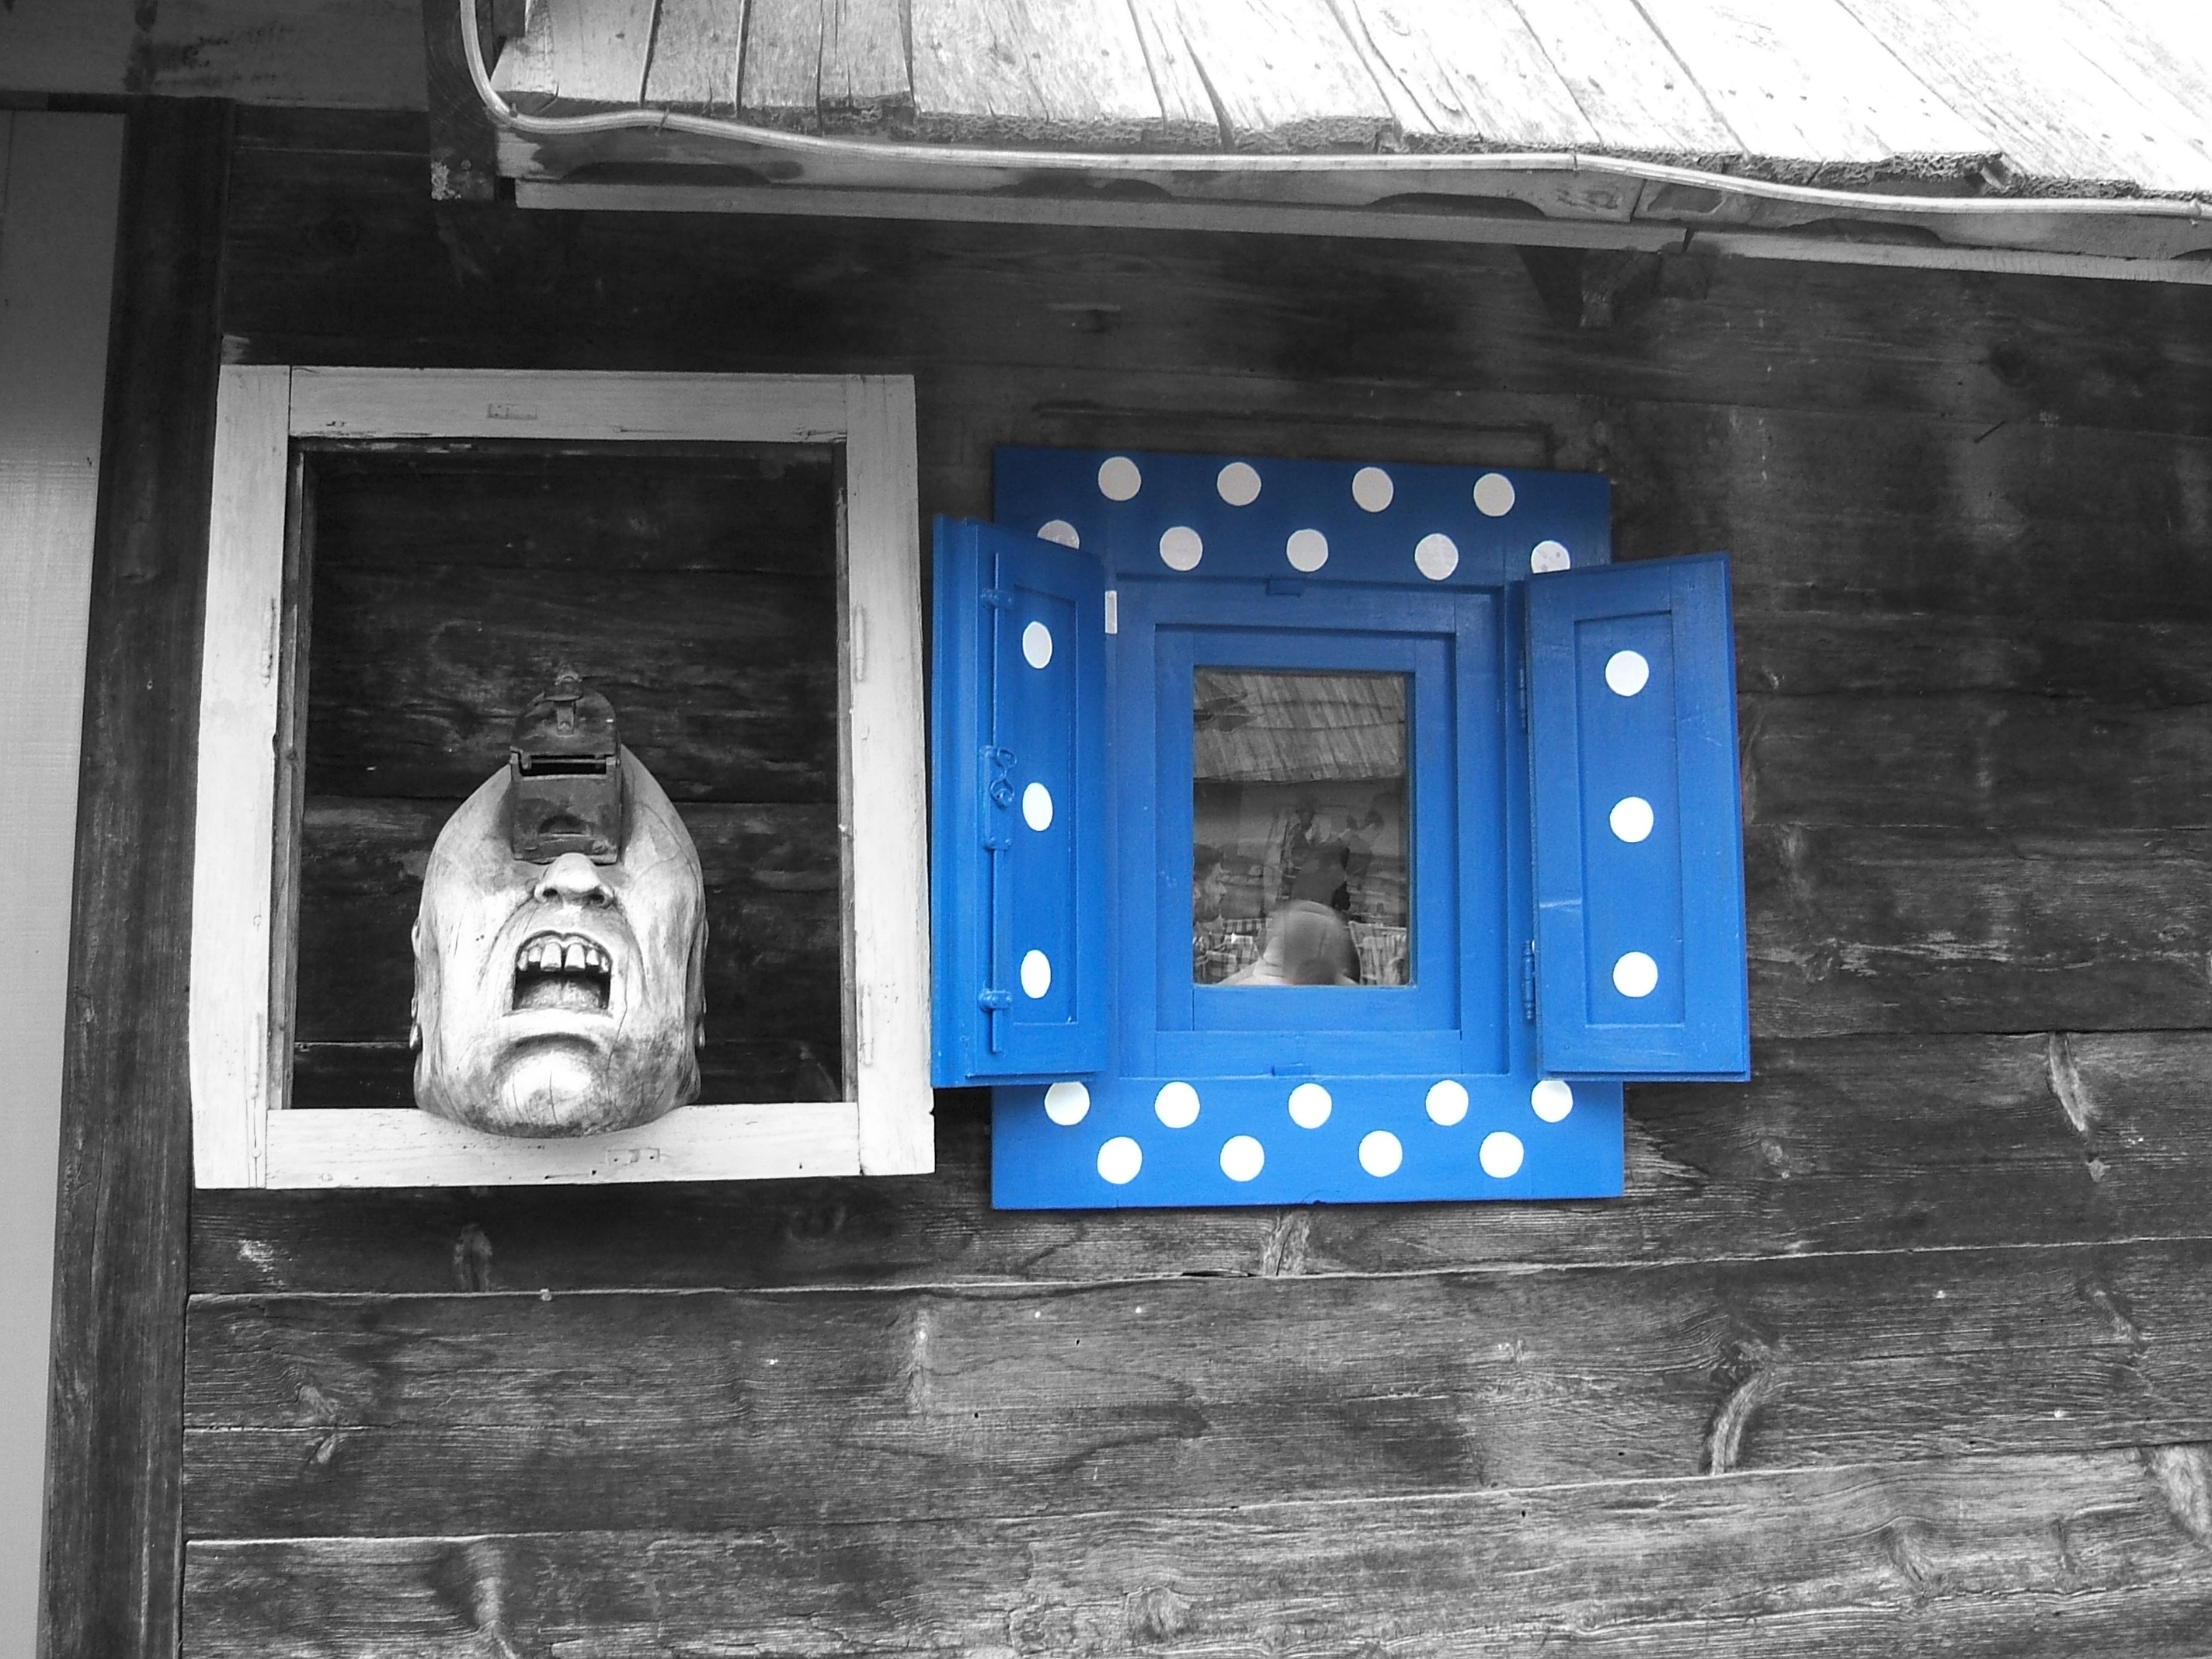
wood, white, house, window, building, home, urban, wall, color, blue, black, art, design, photograph, picture frame, style, image, shape